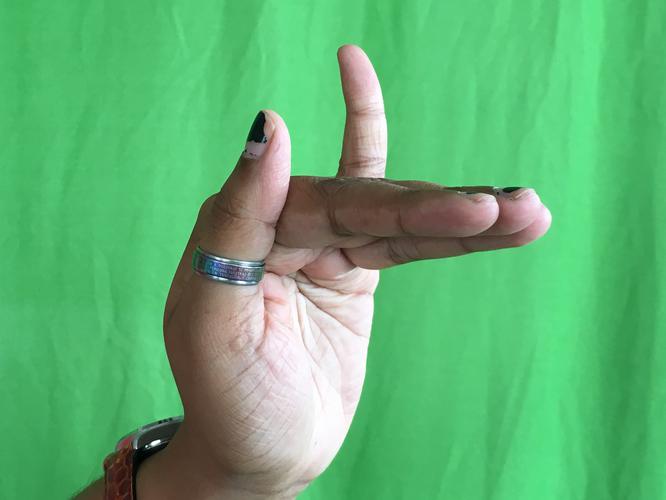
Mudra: Mrigasirsha
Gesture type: single_hand